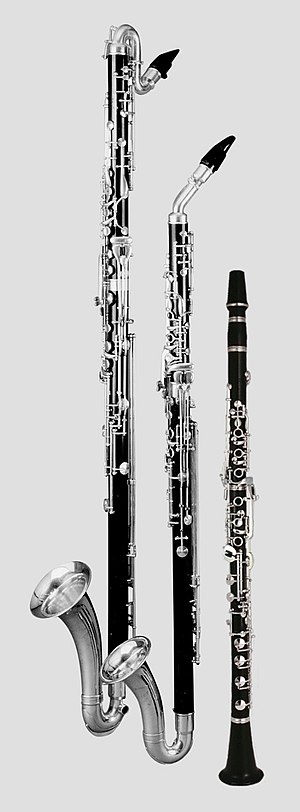
Bassethorn / Konstruktion
Basklarinet, bassethorn og bassetklarinet i sammenligning af størrelser (Herbert Wurlitzer, Leitner & Kraus)
Bassethornet er et medlem af klarinetfamilien i tenorregisteret. Det transponeres i F, så det lyder en kvint lavere end noteret, ligesom engelskhorn i F. Dets noterede toneomfang spænder fra det lille C til D4 samt det en bassetklarinet dækker; dets reelle toneomfang er fra det store F til G4 nog omfatter således fire oktaver plus en tone.